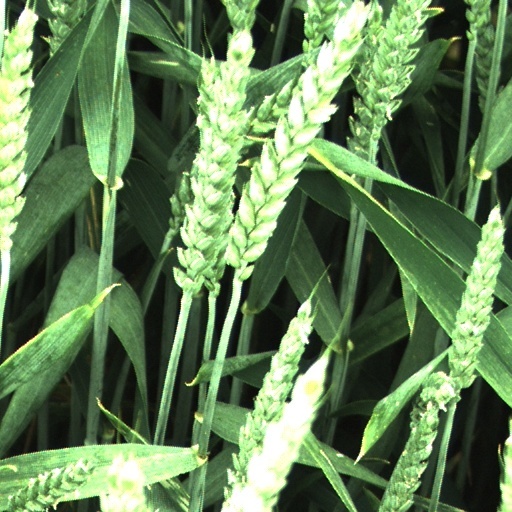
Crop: wheat